Ricardo Kotscho

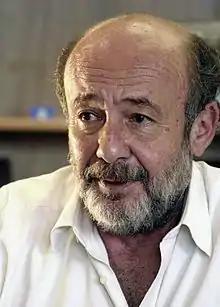
Ricardo Kotscho, 2004.

Ricardo Kotscho (born in São Paulo on March 16, 1948) is a Brazilian journalist and author. He was awarded twice with the Esso Journalism Award and twice with the Vladimir Herzog Award. During his career, he worked in several major newspapers, magazines and TV channels, such as O Estado de S. Paulo, IstoÉ magazine, Folha de S. Paulo, Canal 21 of Rede Bandeirantes, SBT and CNT/Gazeta. From 2003 to 2004, he served as the Secretary of Press and Divulgation of the Presidency of the Republic for Lula's government. Nowadays, he is a Special Reporter for "Brasileiros" magazine.